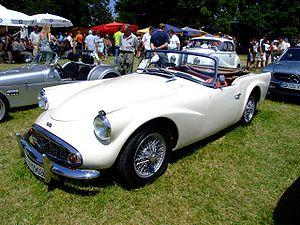
La Daimler SP250 est un modèle d'automobile du fabricant anglais Daimler Motor Company fabriqué entre 1959 et 1964.